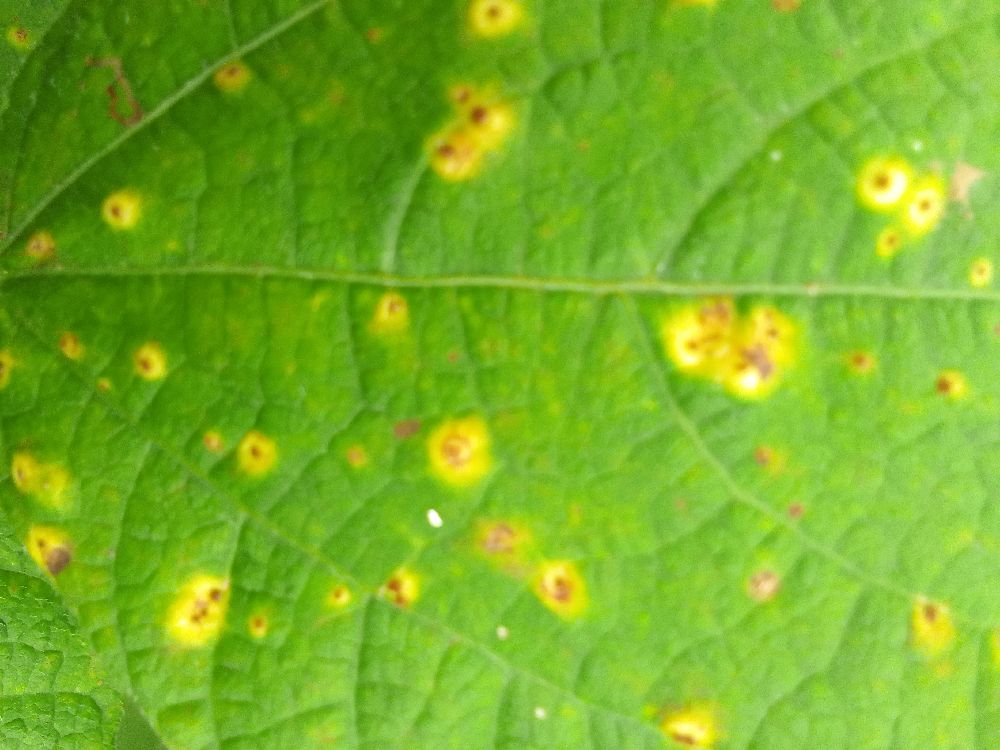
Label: rust